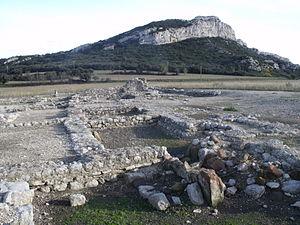
Villa gallo-romaine de Saint-Pierre de Vence, à Eyguières (Bouches-du-Rhône). Camera location43°
La villa gallo-romaine de Saint-Pierre de Vence est une villa située dans la commune d'Eyguières dans les Bouches-du-Rhône. Le site est habité dès la fin de l'Âge du fer, mais l'essentiel de son développement date de l'époque romaine. Il est habité au moins jusqu'au IXᵉ siècle.
Eyguières est une commune française, située dans le département des Bouches-du-Rhône en région Provence-Alpes-Côte d'Azur. Elle se situe sur le piémont sud du massif des Alpilles.